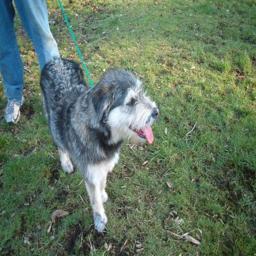
Animal: dogs